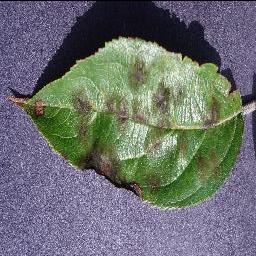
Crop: apple
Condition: scab